Falcon 9

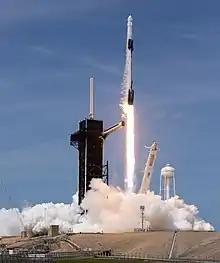
Falcon 9 B1058 lifting off from Kennedy LC-39A, carrying Demo-2

Falcon 9 is a partially reusable, two-stage-to-orbit, medium-lift launch vehicle designed and manufactured in the United States by SpaceX. The first Falcon 9 launch was on June 4, 2010, and the first commercial resupply mission to the International Space Station (ISS) launched on October 8, 2012. In 2020, it became the first commercial rocket to launch humans to orbit. The Falcon 9 has been noted for its reliability and high launch cadence, with successful launches, two in-flight failures, one partial failure and one pre-flight destruction. It is the most-launched American orbital rocket in history.